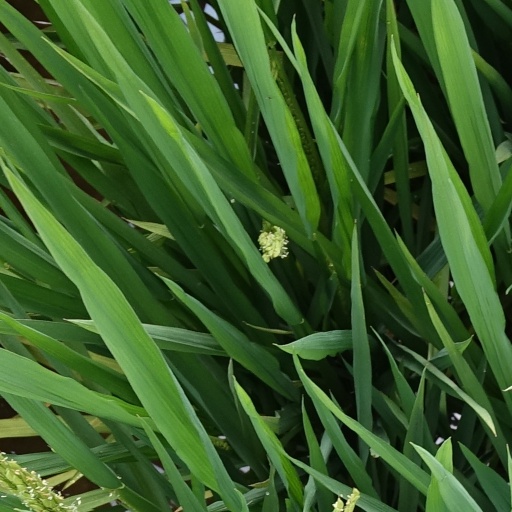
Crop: rice